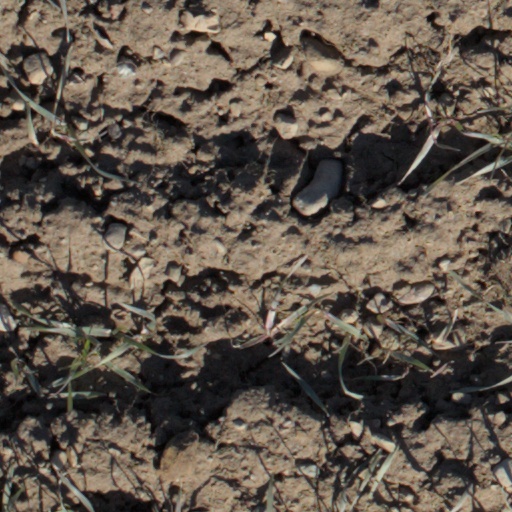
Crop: wheat